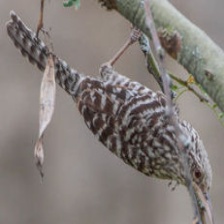
Species: FASCIATED WREN
Scientific name: CAMPYLORHYNCHUS FASCIATUS